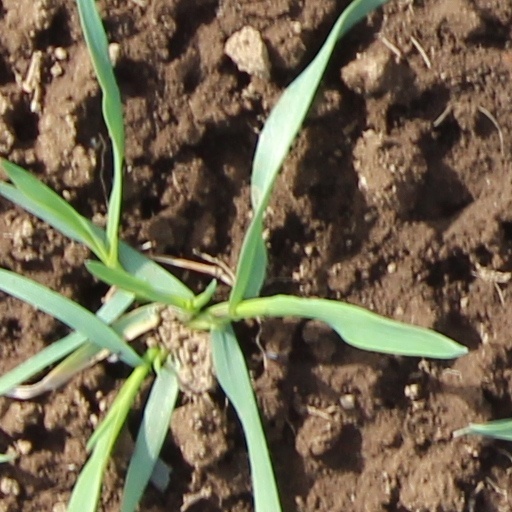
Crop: wheat